Marian Otis Chandler

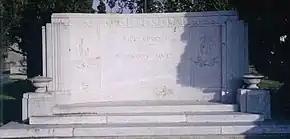
Chandler's grave at Hollywood Forever Cemetery on Santa Monica Boulevard in Los Angeles

Marian Otis Chandler (July 1, 1866 – August 9, 1952) was the secretary and a director of the Times-Mirror Company, which published the "Los Angeles Times."